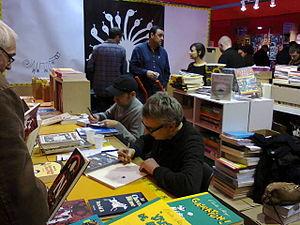
Lewis Trondheim et David B sur le stand de l'Association lors du Festival d'Angoulême 2013
L'Association est une maison d'édition française de bande dessinée, fondée en mai 1990 par Jean-Christophe Menu, Lewis Trondheim, David B., Mattt Konture, Patrice Killoffer, Stanislas et Mokeït. Issue directement de l'AANAL et de Labo, et indirectement de Futuropolis, elle domine la scène de la bande dessinée alternative des années 1990 et 2000 en gardant le statut associatif de ses débuts.